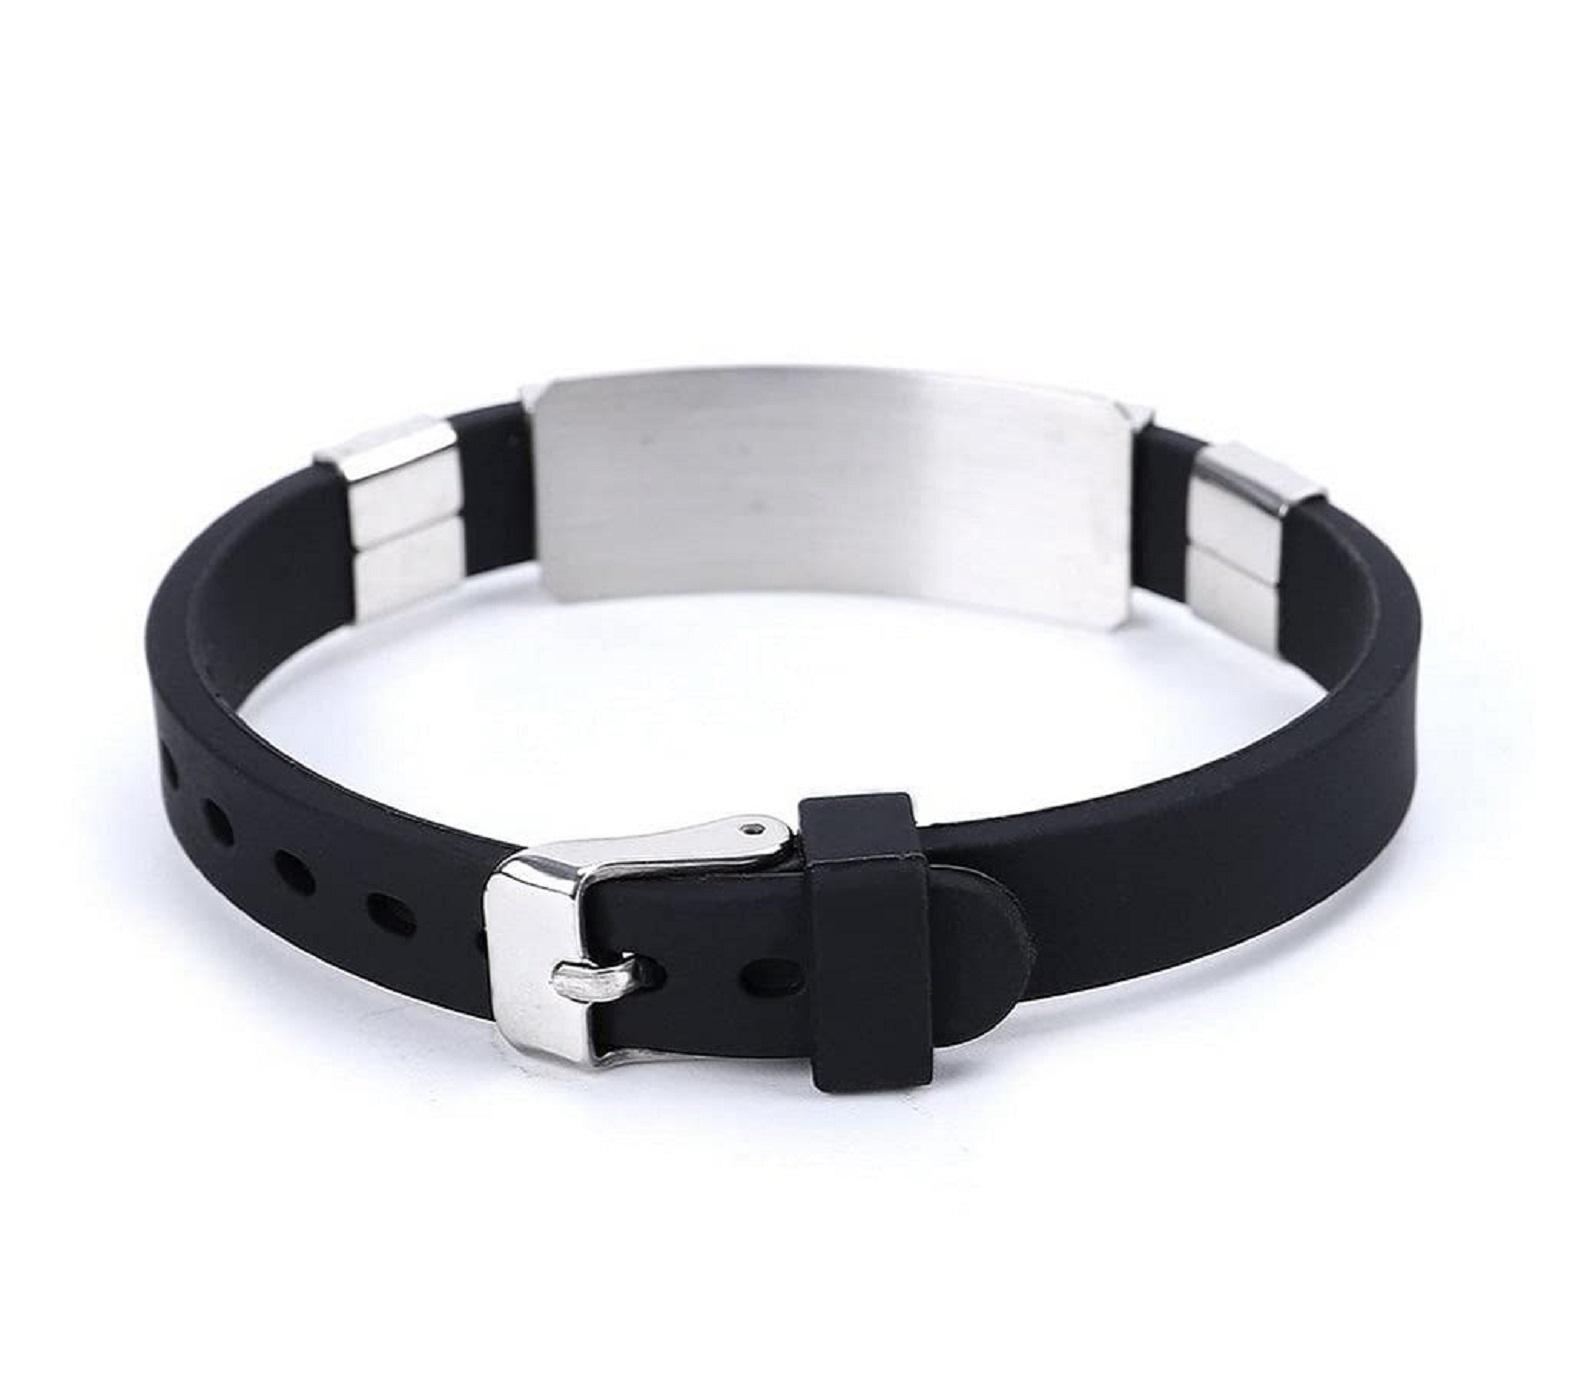
 AJS BTS Signature Silicon Bracelet For Unisex Adult, Hand Bracelet (Pack of 1)
Type: Bracelets & Bangles
Brand: AJS
Price: Rs. 209
 The AJS BTS Signature Silicone Bracelet is a stylish and versatile accessory designed for both men and women. This bracelet comes in a pack of one and is crafted with a modern aesthetic that appeals to fans of BTS or those who appreciate contemporary fashion.Made from high-quality silicone material, the bracelet offers durability and flexibility, ensuring a comfortable fit on the wrist. Its unisex design makes it suitable for adults of all genders, allowing them to showcase their support for BTS or their love for fashionable accessories.The bracelet features the signature BTS logo or design, adding a touch of fandom flair to the accessory. This makes it an excellent choice for dedicated BTS fans who wish to carry a piece of their favorite music group with them wherever they go.Whether worn individually or stacked with other bracelets, this AJS BTS Silicone Bracelet complements a variety of outfits and styles. Its modern design, comfortable wear, and meaningful connection to the BTS brand make it a popular choice among fans and fashion enthusiasts alike.Whether you're attending a BTS concert, going out with friends, or simply expressing your admiration for the group, this bracelet is a versatile and trendy accessory that captures the spirit of both fandom and fashion. It can also serve as a great conversation starter among fellow fans or individuals who share your musical interests.
Features: BTS Band: Stainless Steel BTS tag with light silicon rubber buckle.,Metal/Latex is allergy-friendly with temperature resistance,Perfect Gift: These types of jewelry are the perfect gift for you or as an exquisite gift for your love one. It is not only suitable for any festival, but also for important occasions.